Kabanos

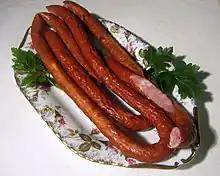
Polish kabanos

Kabanos (plural: ), also known as cabanossi or kabana, is a long, thin, dry sausage usually made of pork which originated in Poland. They are smoky in flavor, and can be soft or very dry in texture depending on freshness. Typically, they are quite long, , but very thin, with a diameter around , and folded in two, giving them a characteristic appearance. Versions made of chicken and turkey are staples in kosher meat markets and delicatessens.